Kodanad, Tamil Nadu

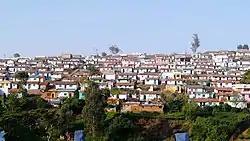
Image of Kodanad

Kodanad (கோடநாடு) is a panchayat located in the Kothagiri zone of Nilgiris district in Tamil Nadu state, India. The spoken language of this region is Tamil.